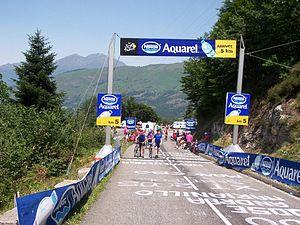
La 14ᵉ étape du Tour de France 2005 s'est déroulée le 16 juillet 2005 entre Agde et la station de sports d'hiver d'Ax 3 Domaines sur une distance de 220,5 km. Comprenant six sommets dont un point culminant à 2 001 mètres et une arrivée en altitude, c'est une étape typique de montagne.